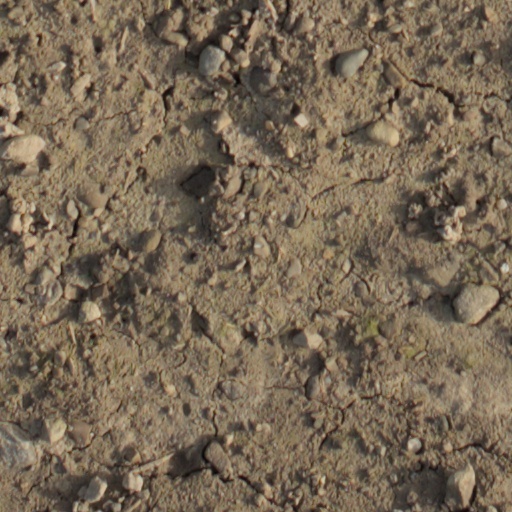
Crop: wheat